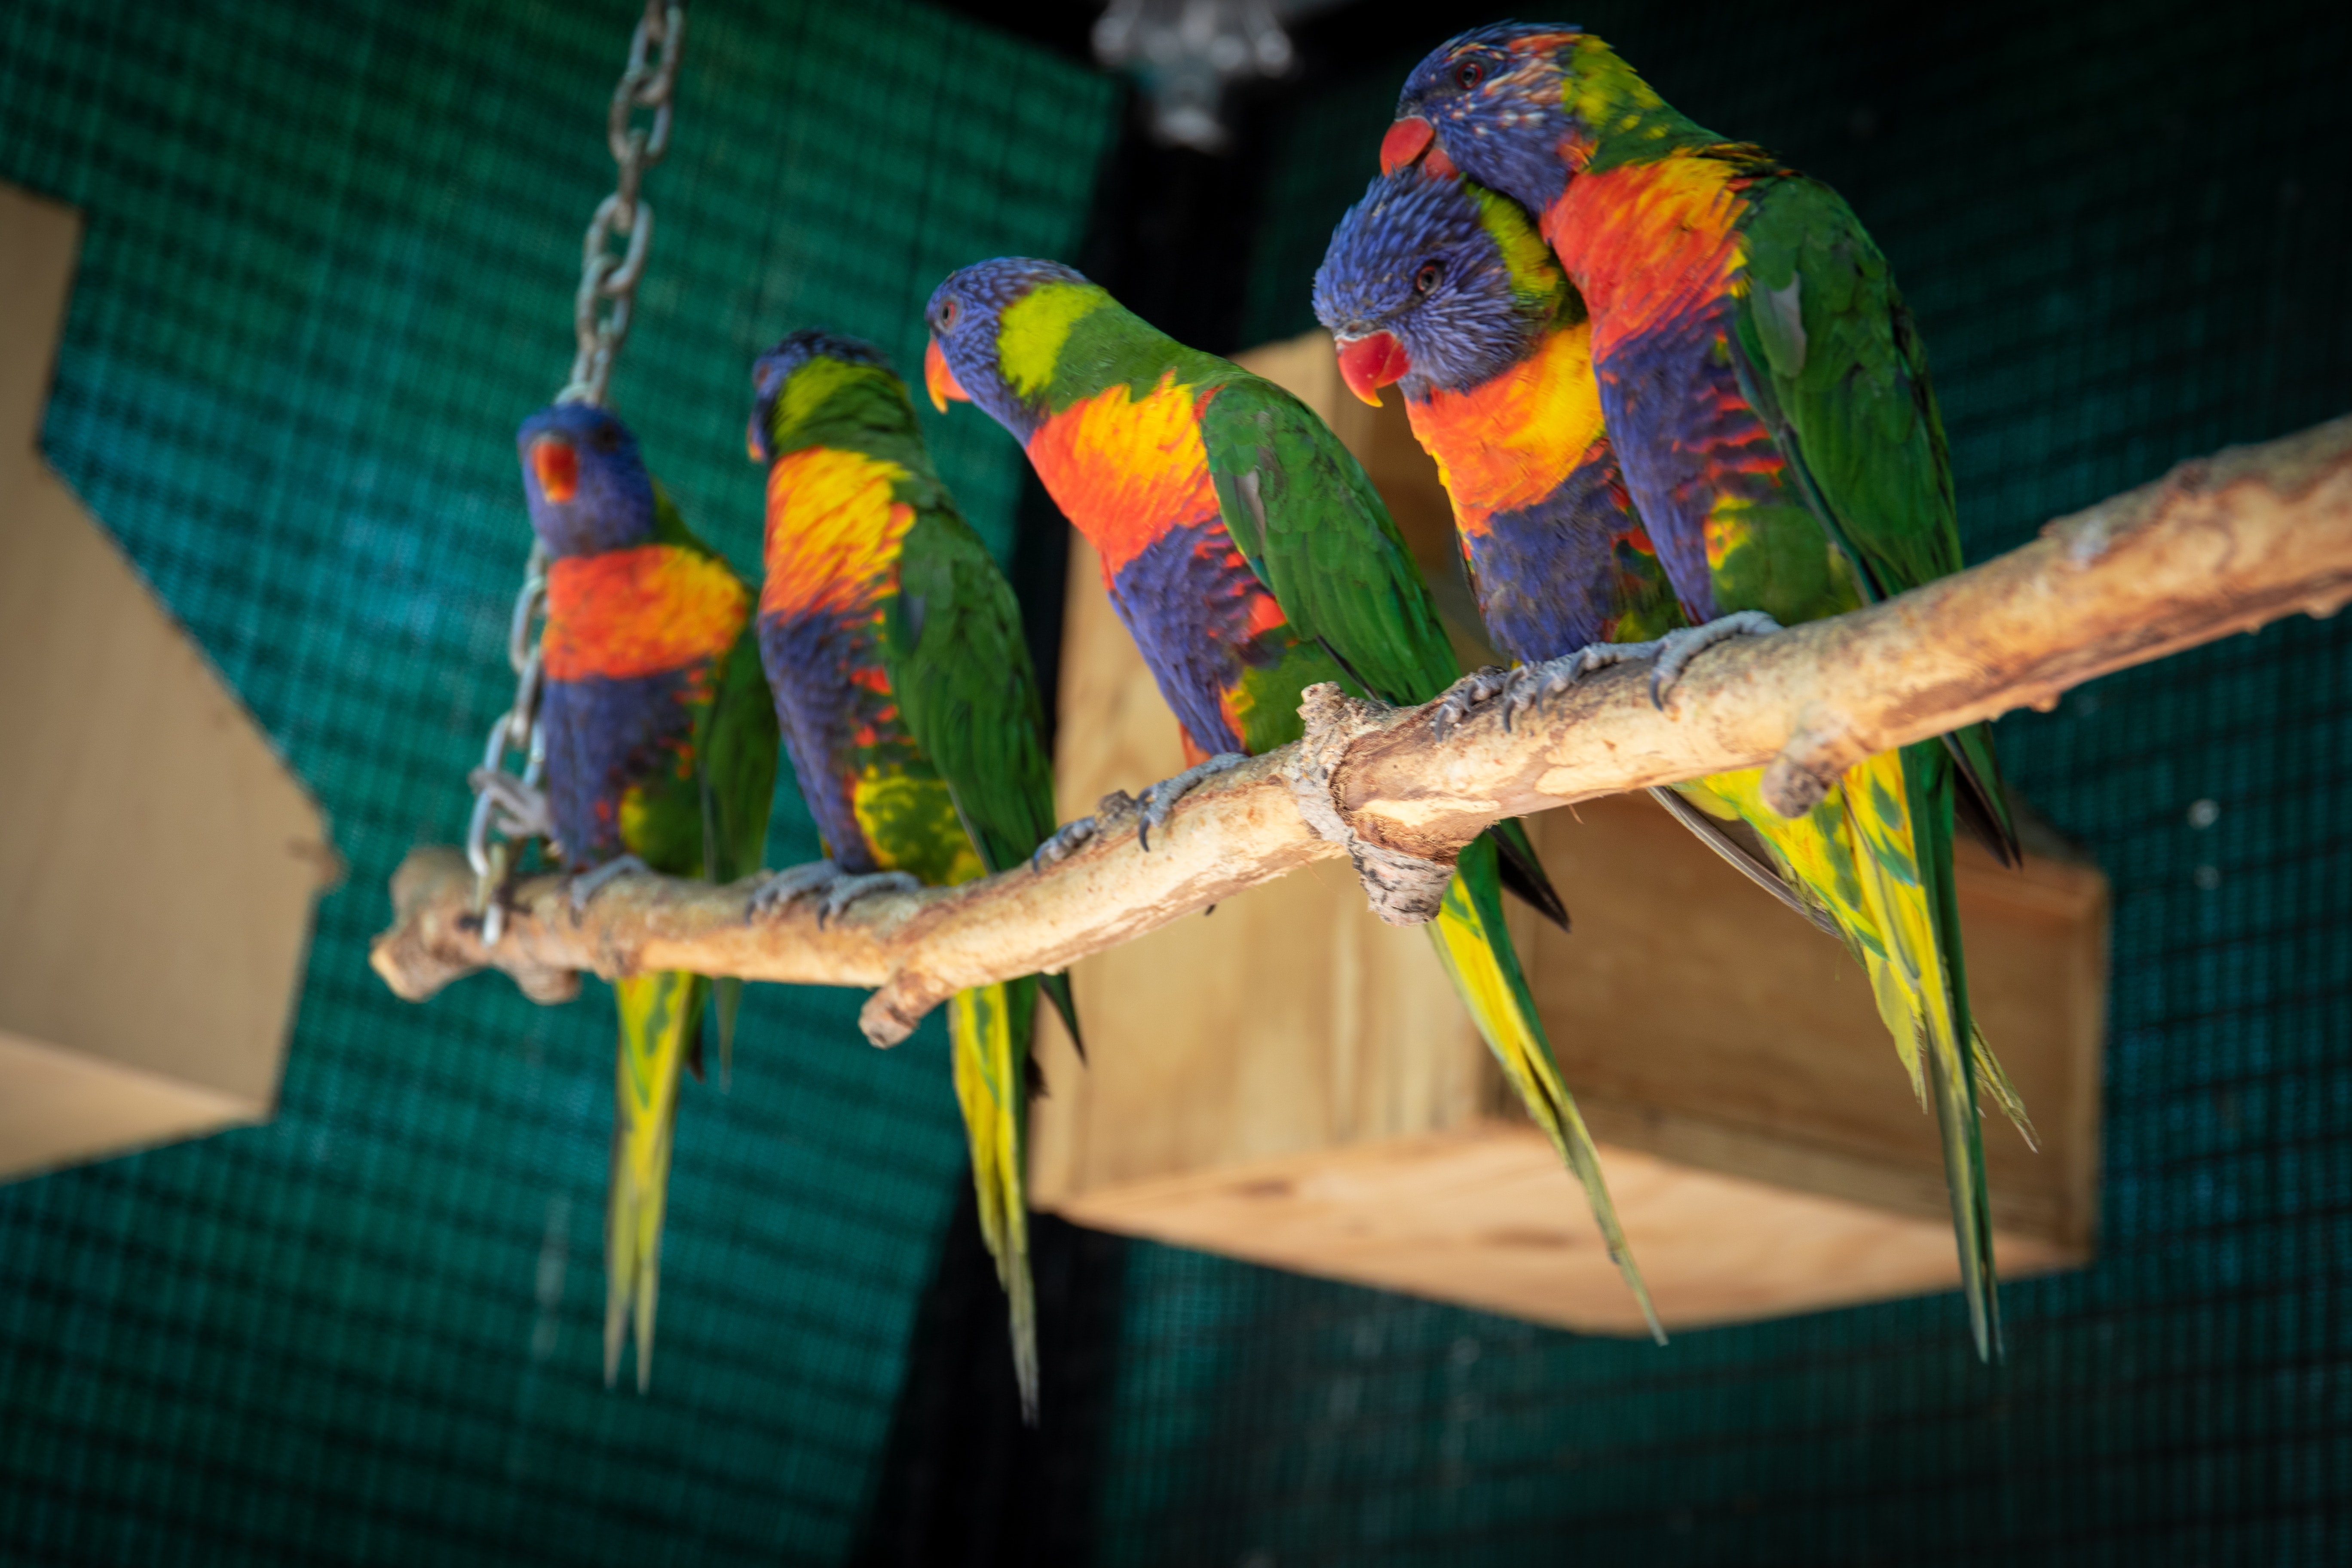
lorikeet, bird, budgie, parakeet, parrot, lovebird, beak, adaptation, macaw, feather